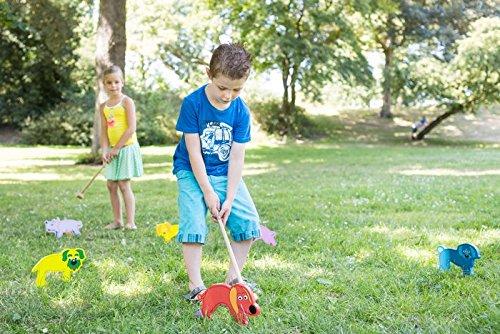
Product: BuitenSpeel Toys Croquet Jr. Outdoor Game
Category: Sports & Outdoors | Sports & Fitness | Leisure Sports & Game Room | Outdoor Games & Activities | Croquet
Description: Play the ball through the hoops in the least possible turns.
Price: $29.99
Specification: ProductDimensions:12x4x6inches|ItemWeight:3.53pounds|ShippingWeight:4.28pounds(Viewshippingratesandpolicies)|ASIN:B004XKT8NI|Itemmodelnumber:GA122|Manufacturerrecommendedage:36months-5years